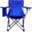
Label: chair